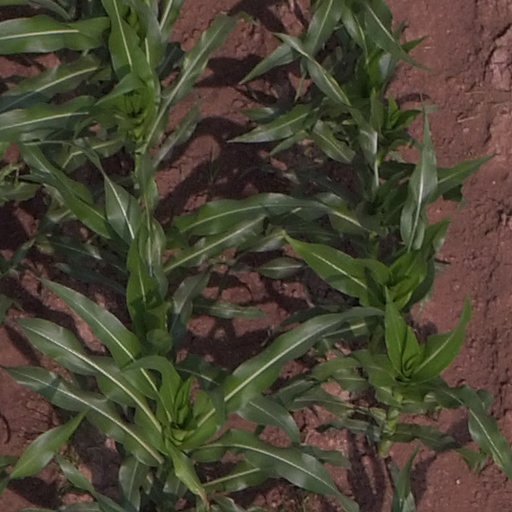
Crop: maize; corn